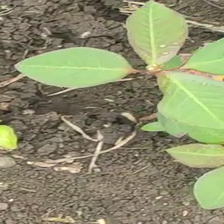
Weed species: Moti_dudhi(Euphorbia_geneculata_L)